Camp for Climate Action

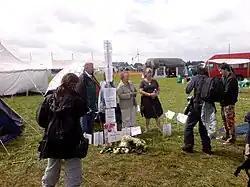
A 'memorial' to the village of Sipson which would be completely destroyed to make way for a new runway for Heathrow airport

The 2007 camp ran from 14 to 21 August 2007 near London Heathrow Airport next to the village of Sipson on a disused sports ground owned by Imperial College London. Sipson would disappear from the map if the third runway at Heathrow was built.